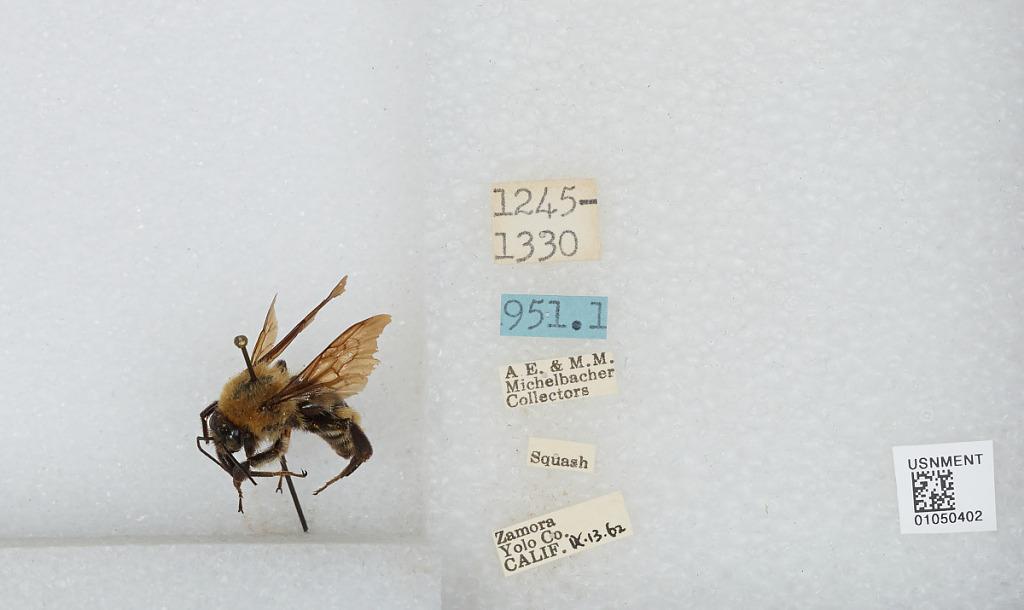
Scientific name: Bombus sp.
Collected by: A. Michelbacher & M. Michelbacher
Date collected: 1962-9-13
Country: United States
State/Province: California
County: Yolo
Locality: Zamora
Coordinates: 38.7967, -121.882